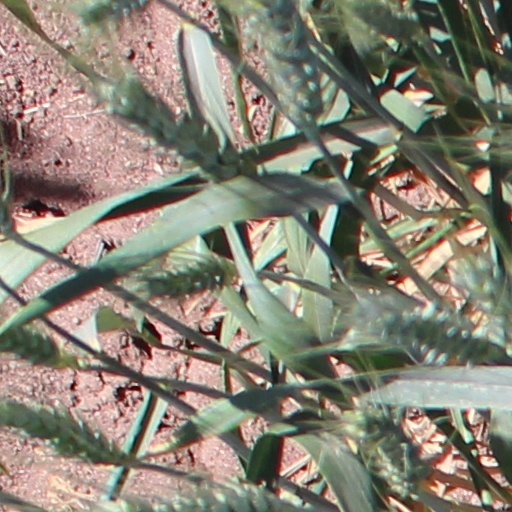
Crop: wheat